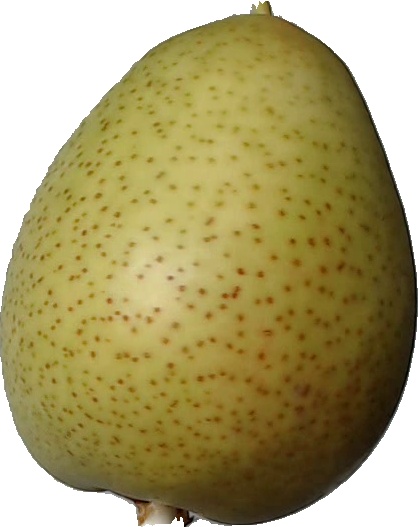
Label: pear_1